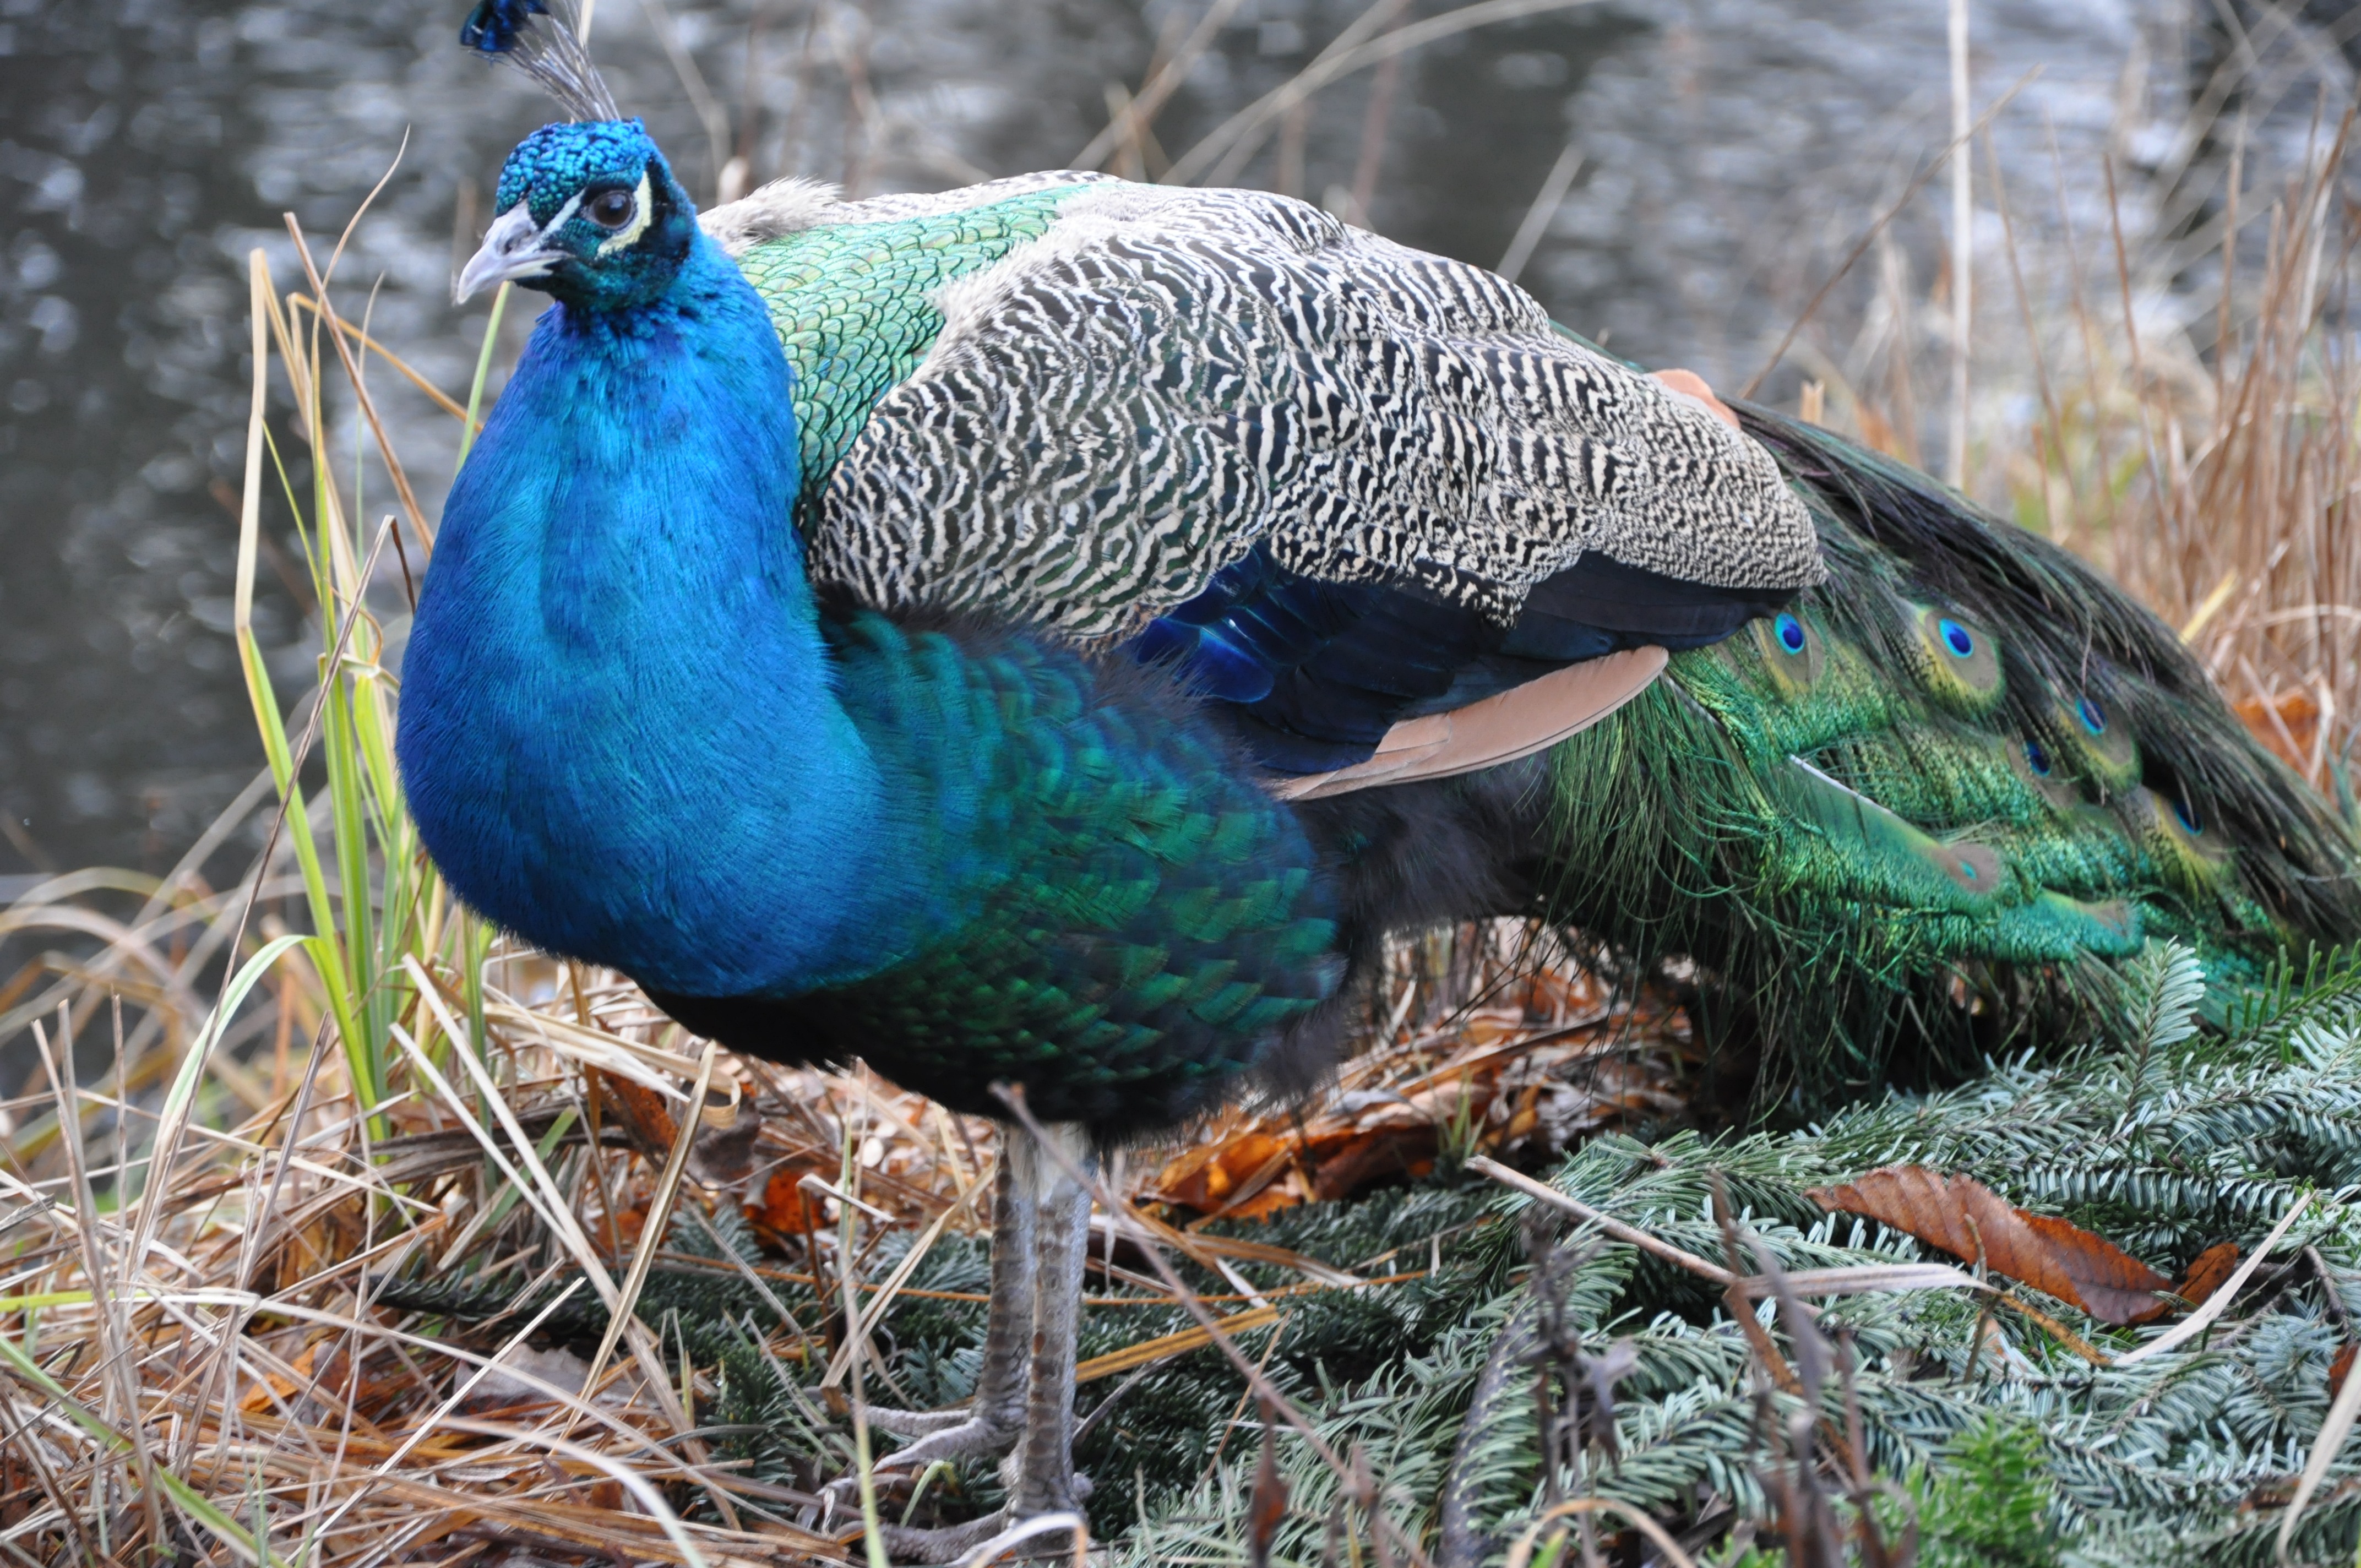
nature, bird, wildlife, green, beak, park, fauna, peacock, galliformes, vertebrate, peafowl, colored, phasianidae, proud